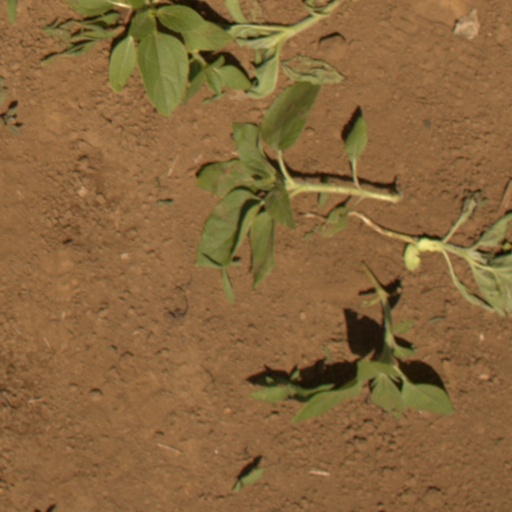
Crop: Jerusalem artichoke